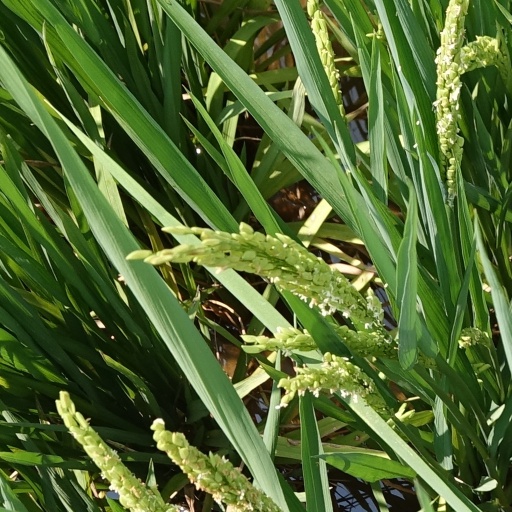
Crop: rice